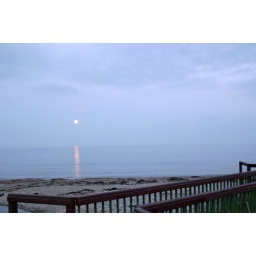
We stayed in a house right at the beach and caught this shot one evening around Eastertime.